The Shrinking of Treehorn

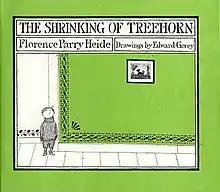

The Shrinking of Treehorn is a children's book by Florence Parry Heide, illustrated by Edward Gorey, and first published in 1971. The main character in the book is Treehorn, whose parents barely notice when he shrinks.